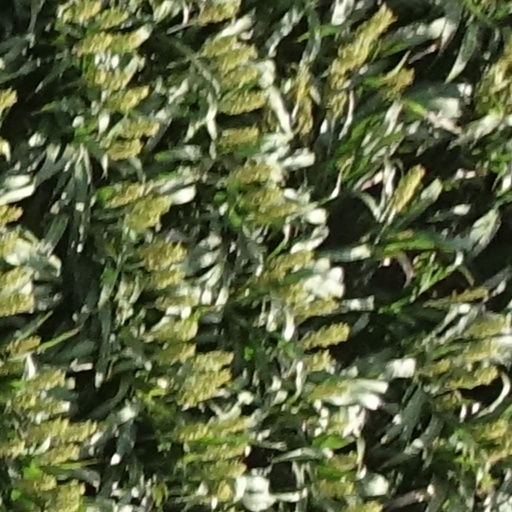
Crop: sorghum